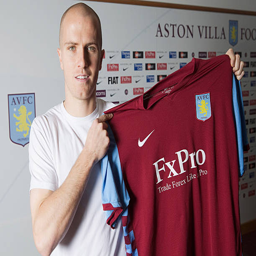
football player poses with a shirt .